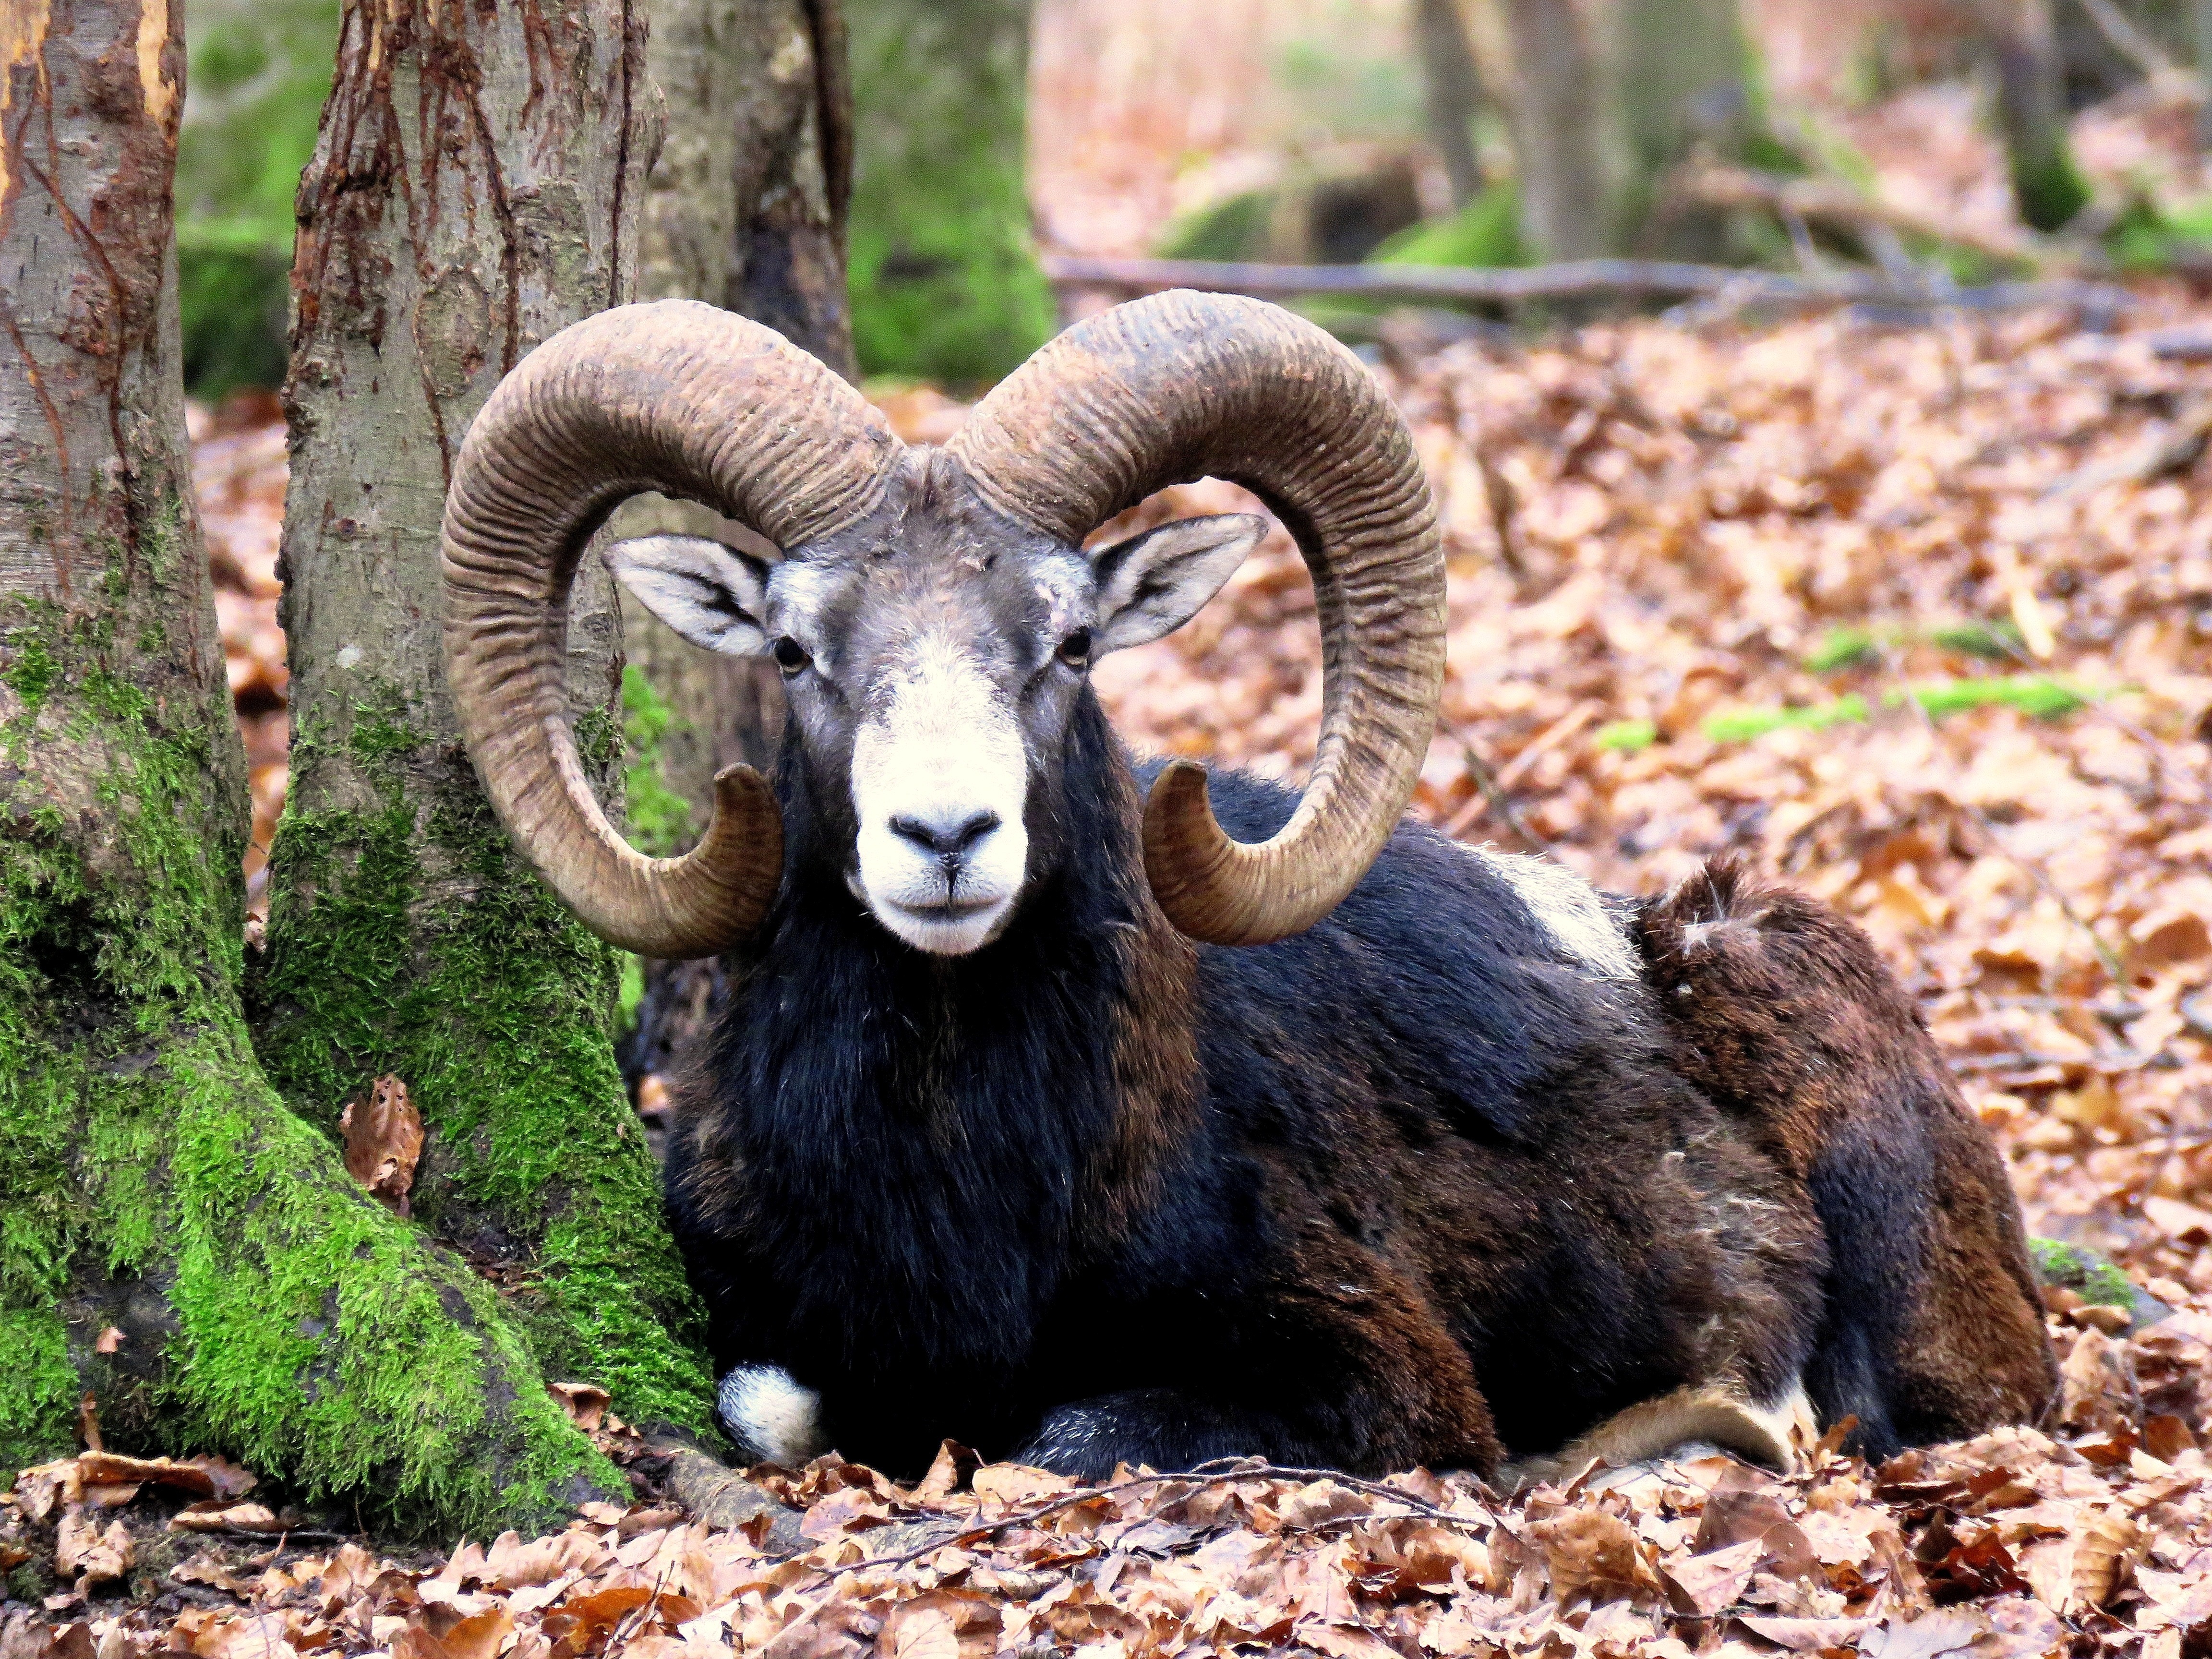
male, wildlife, goat, horn, sheep, mammal, fauna, wild animal, goats, vertebrate, sheeps, horns, paarhufer, aries, bighorn, mouflon, cow goat family, muskox